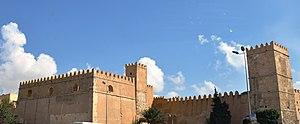
Remparts This is a photo of the protected monument identified by the ID 61-18 in Tunisia.
La kasbah de Sfax, également appelée mahress ou ribat, est une kasbah située dans l'angle sud-ouest de la médina de Sfax.